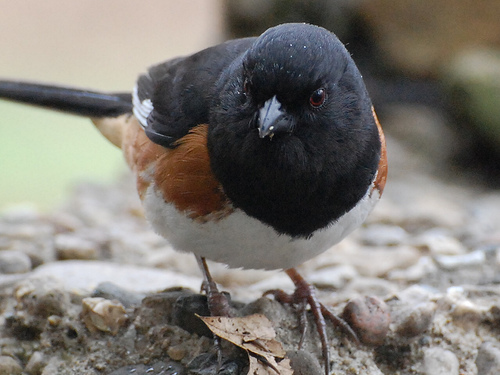
a small bird with jet black head and beak, white belly and brown side markings.
this bird has a black head and breast, black wings and tail, white belly and brown sides.
this black hooded bird has a small beak, black wings with brown coverts and white breast.
a bird with a black head throat, back and tail, he has a white belly and red tan on the wings.
this bird has a white breast, black head, and tan sides, and a small pointed black bill.
this bird is mostly black but below the black is a reddish color and the breast is white.
this bird has wings that are black and has a white belly
this bird is black withwhite and has a very short beak.
a bird with a black crown and throat, white belly and the bill is short and curved downwardsa multicolored bird with black on top, brown in the middle, and white on its belly and breast.
Species: Eastern Towhee